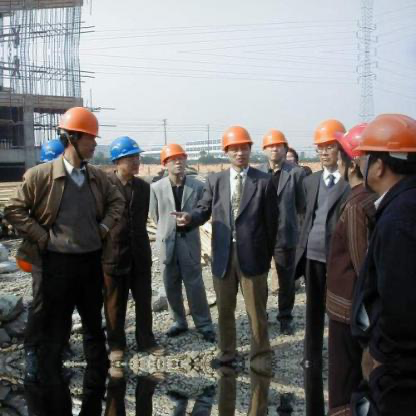
Objects in the image:
label: helmet
label: helmet
label: helmet
label: helmet
label: helmet
label: helmet
label: helmet
label: helmet
label: helmet